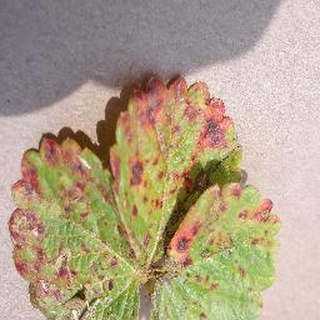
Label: strawberry_leaf_scorch